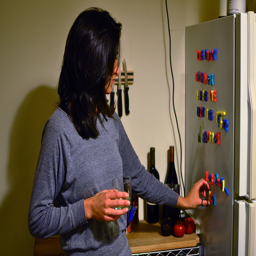
A young attractive woman rearranging the magnets on the side of a fridge.
A woman moves letter magnets on a fridge.
A woman arranging colorful refrigerator magnets in a kitchen.
A woman arranging magnetic letters on a fridge.
A woman playing with magnets on a refrigerator.